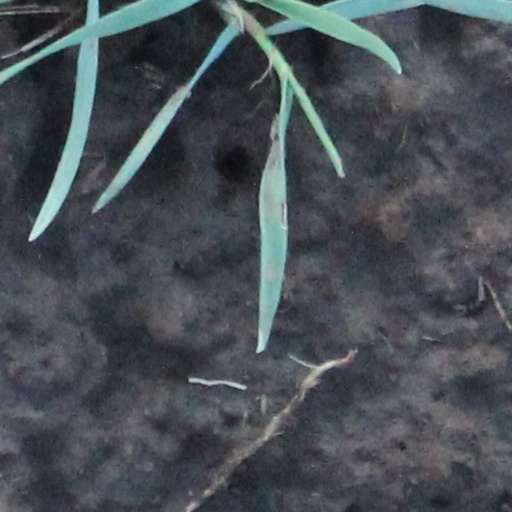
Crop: wheat